Jade

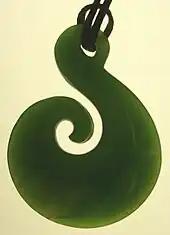
Māori "hei matau" jade pendant

The Jain temple of Kolanpak in the Nalgonda district, Telangana, India is home to a high sculpture of Mahavira that is carved entirely out of jade. India is also noted for its craftsman tradition of using large amounts of green serpentine or "false jade" obtained primarily from Afghanistan in order to fashion jewellery and ornamental items such as sword hilts and dagger handles.